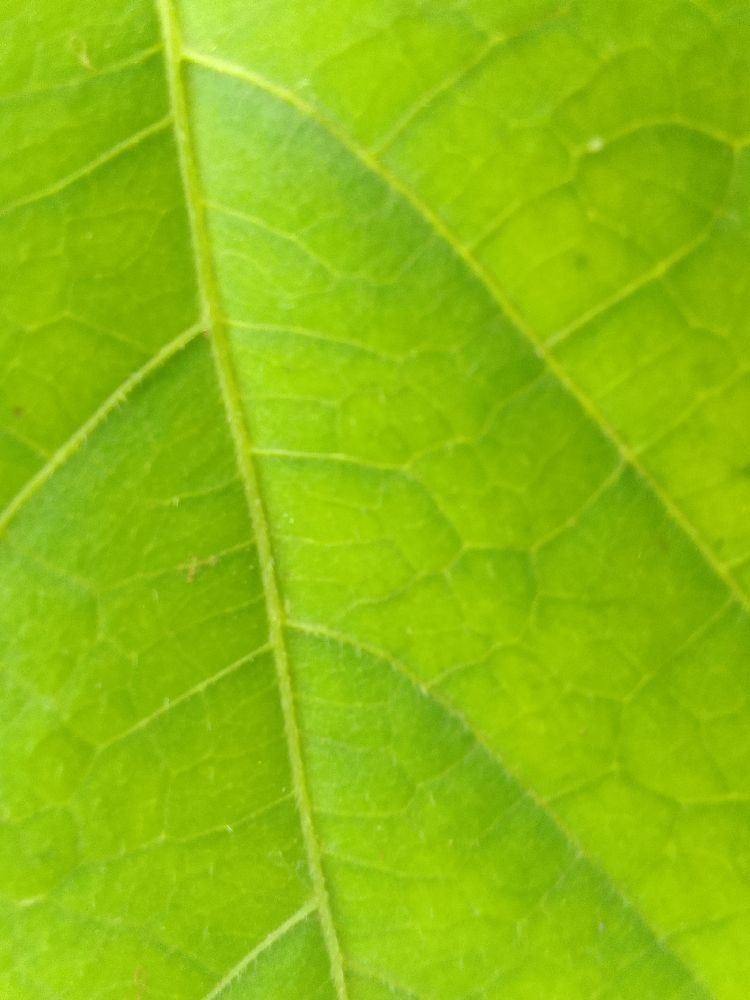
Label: healthy